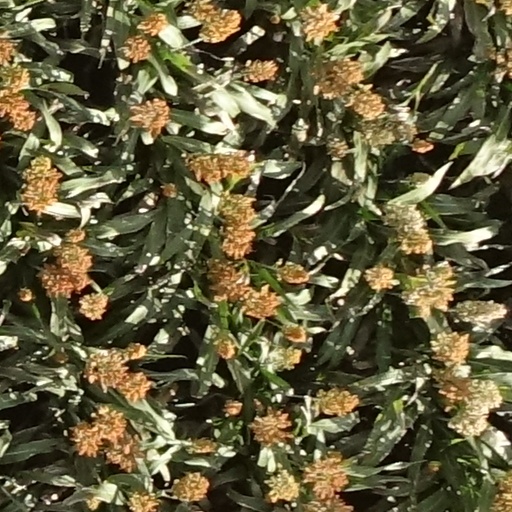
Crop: sorghum